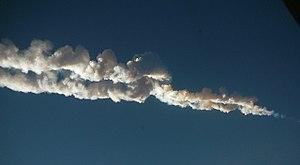
Cette page présente une chronologie des événements qui se sont produits pendant l'année 2013 dans le domaine de l'astronomie.